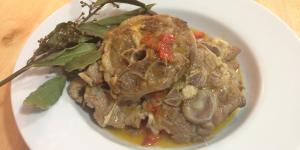
caldereta de cordero